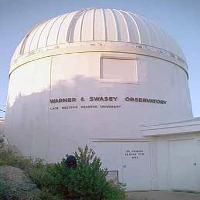
Weather: sun or clear